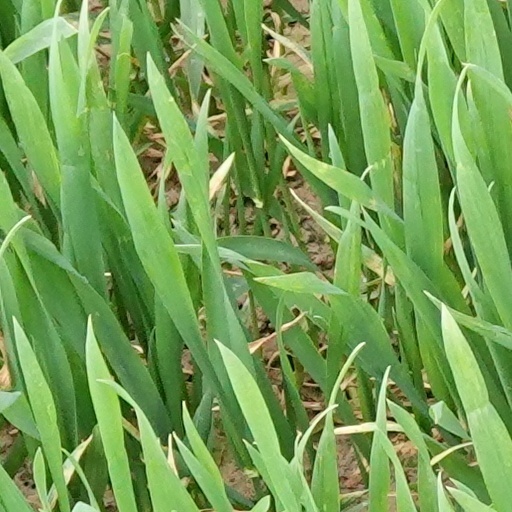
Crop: wheat